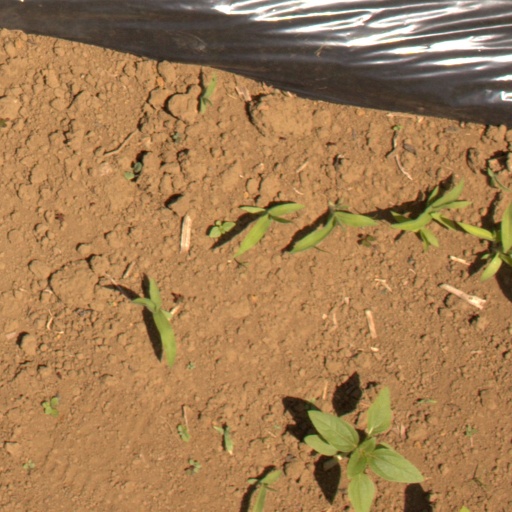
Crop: Jerusalem artichoke